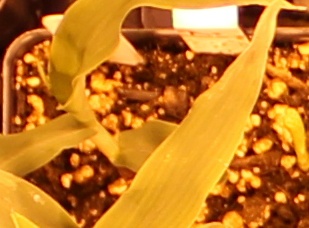
Label: Corn